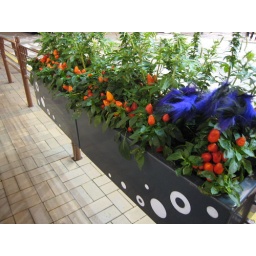
chilli's grown in the street window box thing !